Cupertino, California

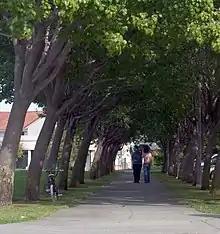
Cupertino Memorial Park

The city is served by an interconnected road system. Two freeways, State Route 85 and Interstate 280, intersect in Cupertino, with multi-lane boulevards with landscaped medians and traffic lights at all major intersections. Almost all streets have sidewalks; the few exceptions are in unincorporated pockets at the city's edges, which are maintained directly by Santa Clara County.